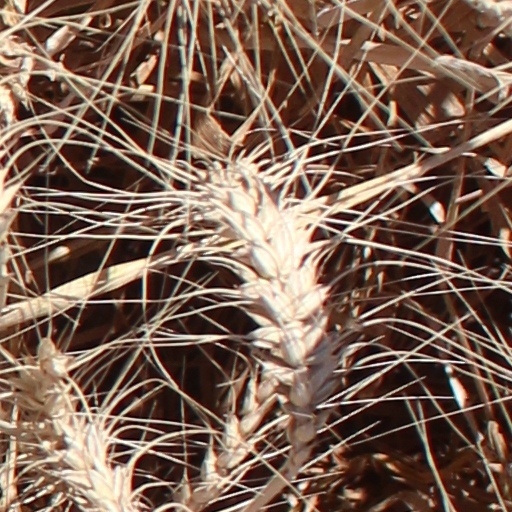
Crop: wheat